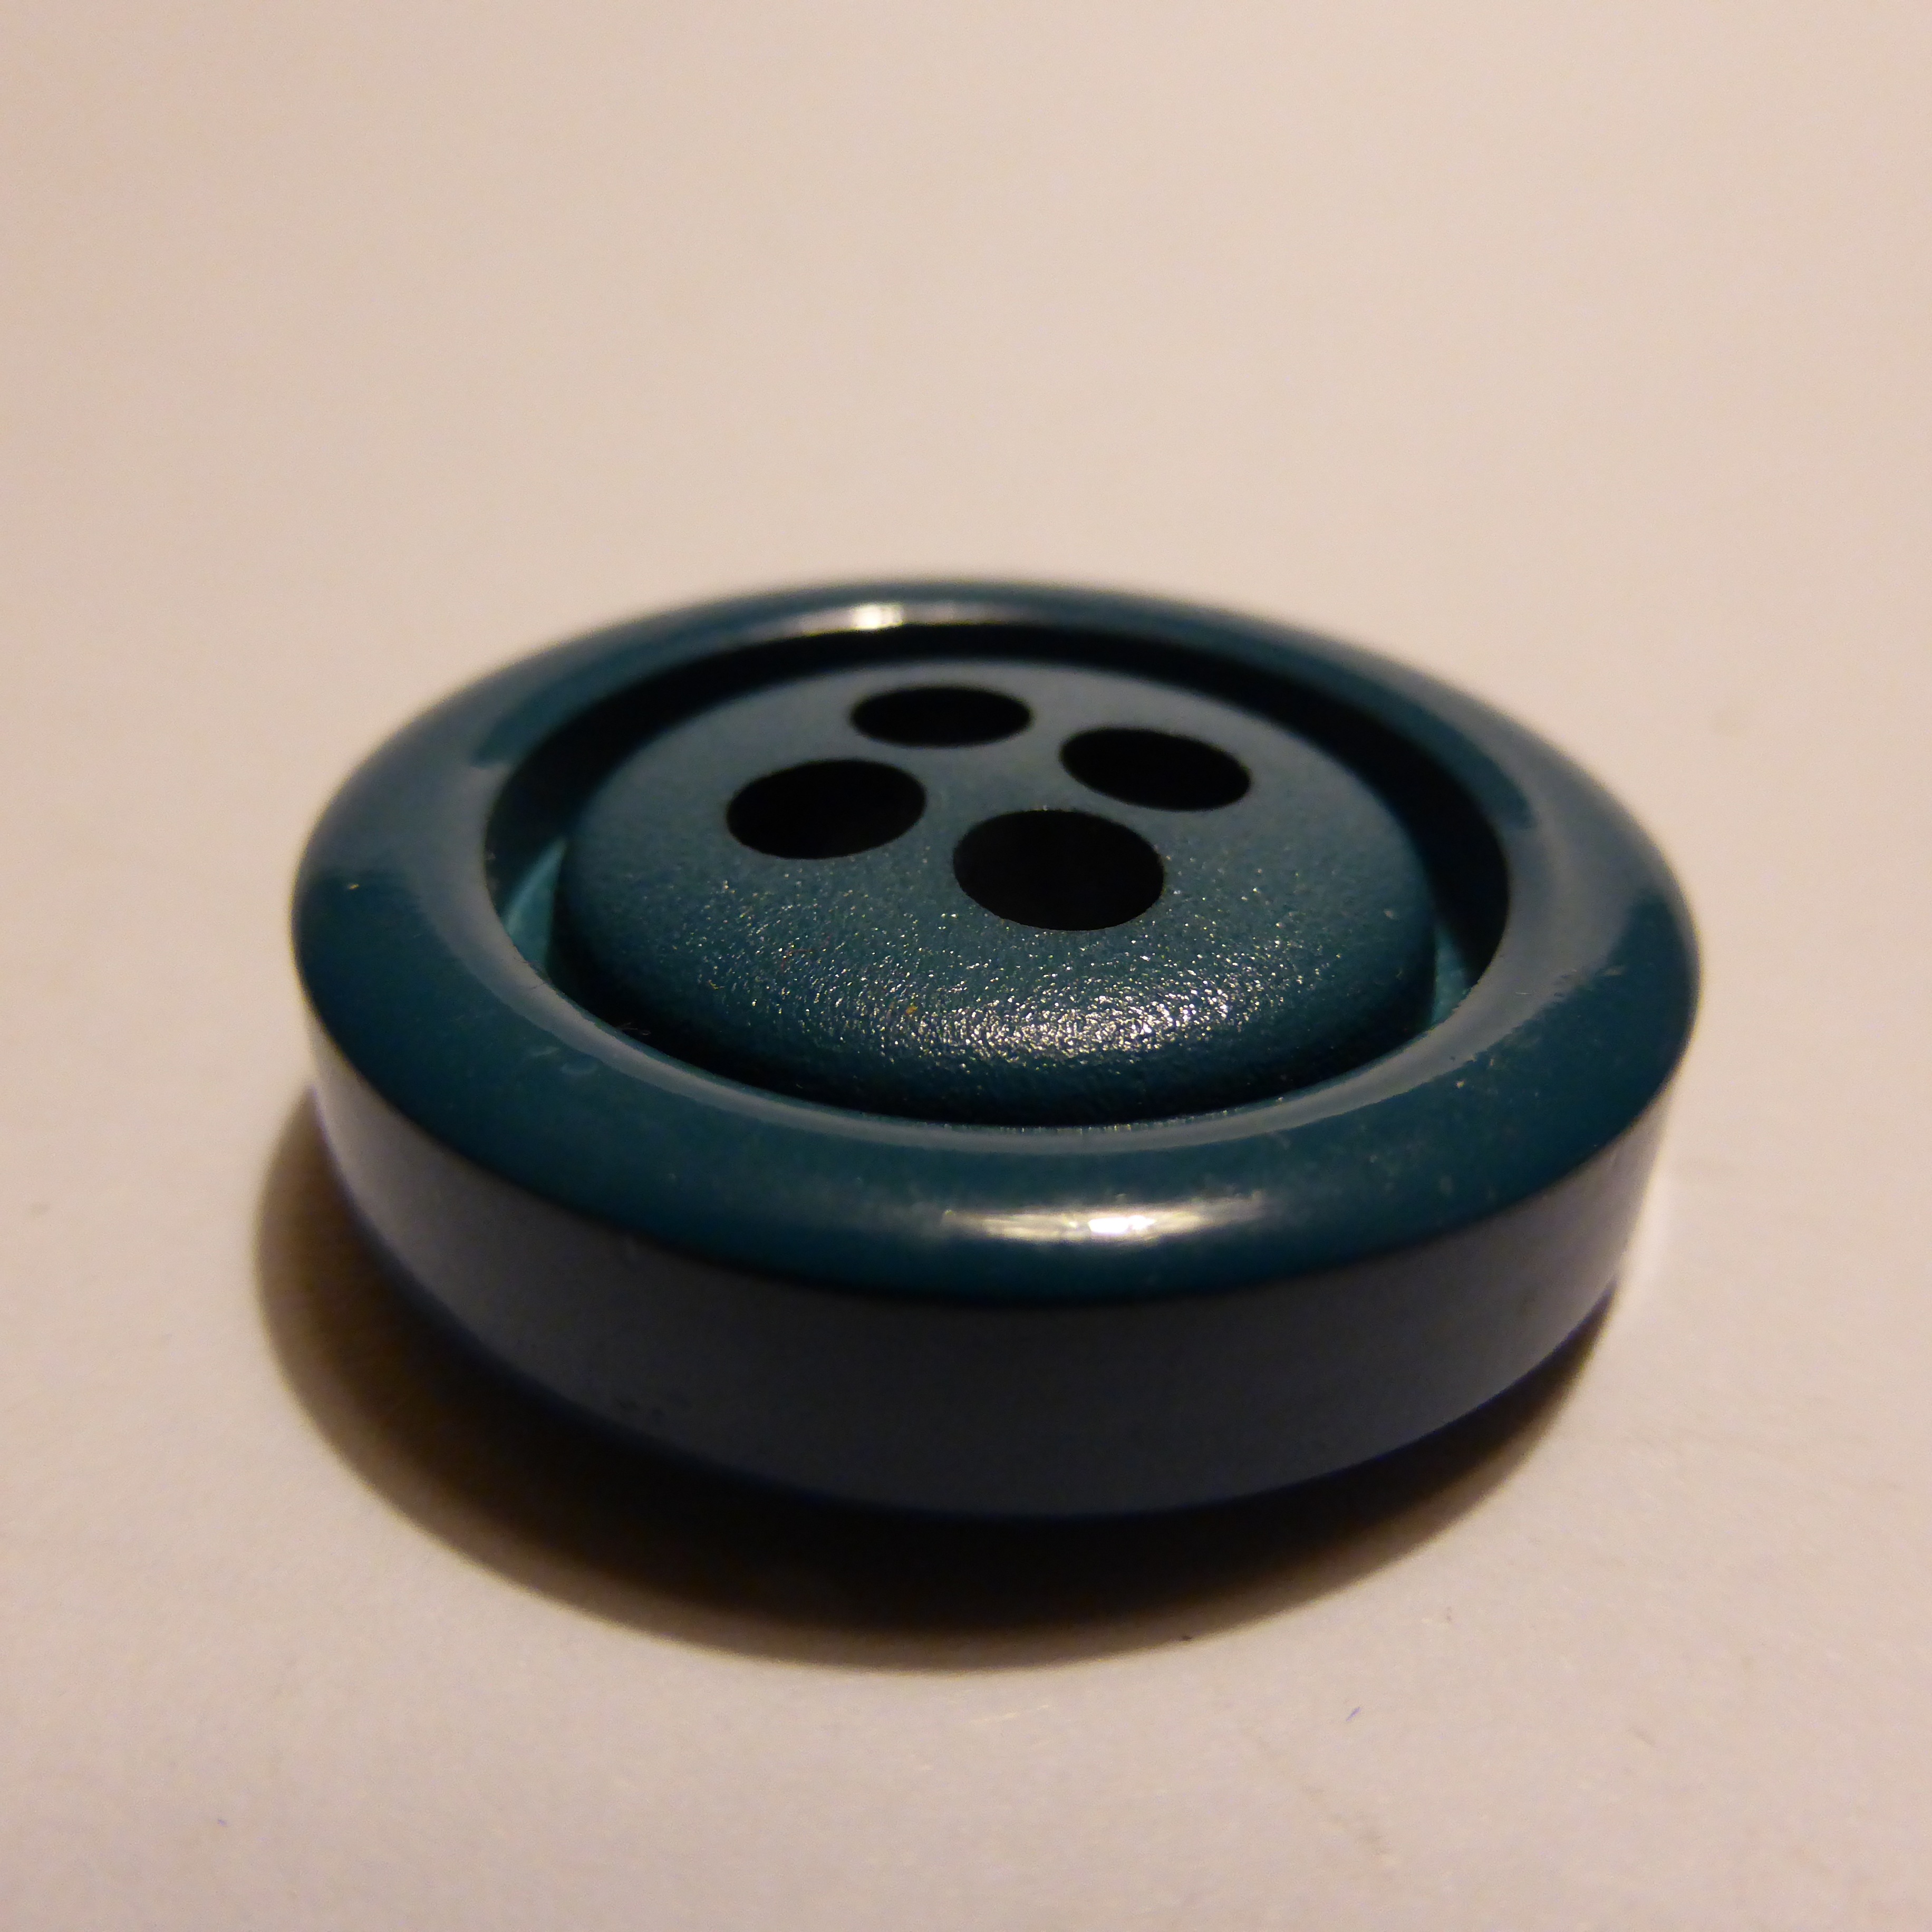
technology, plastic, green, fashion, blue, button, eye, organ, haberdashery